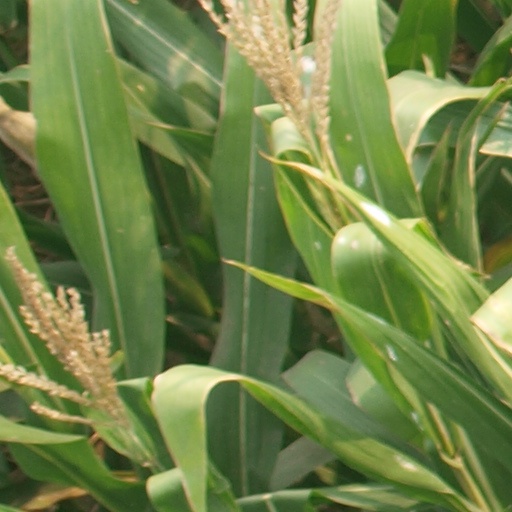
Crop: maize; corn